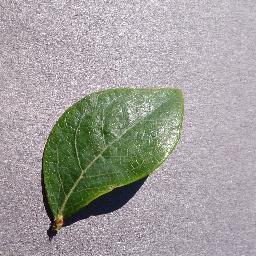
Label: Blueberry___healthy